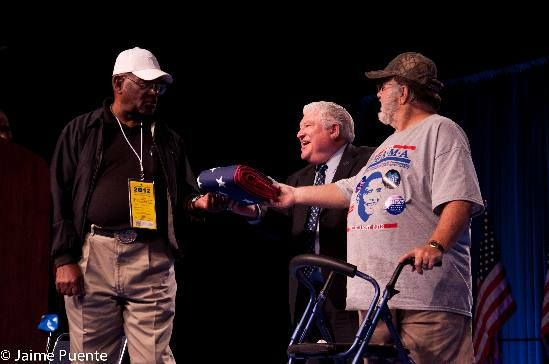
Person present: Yes